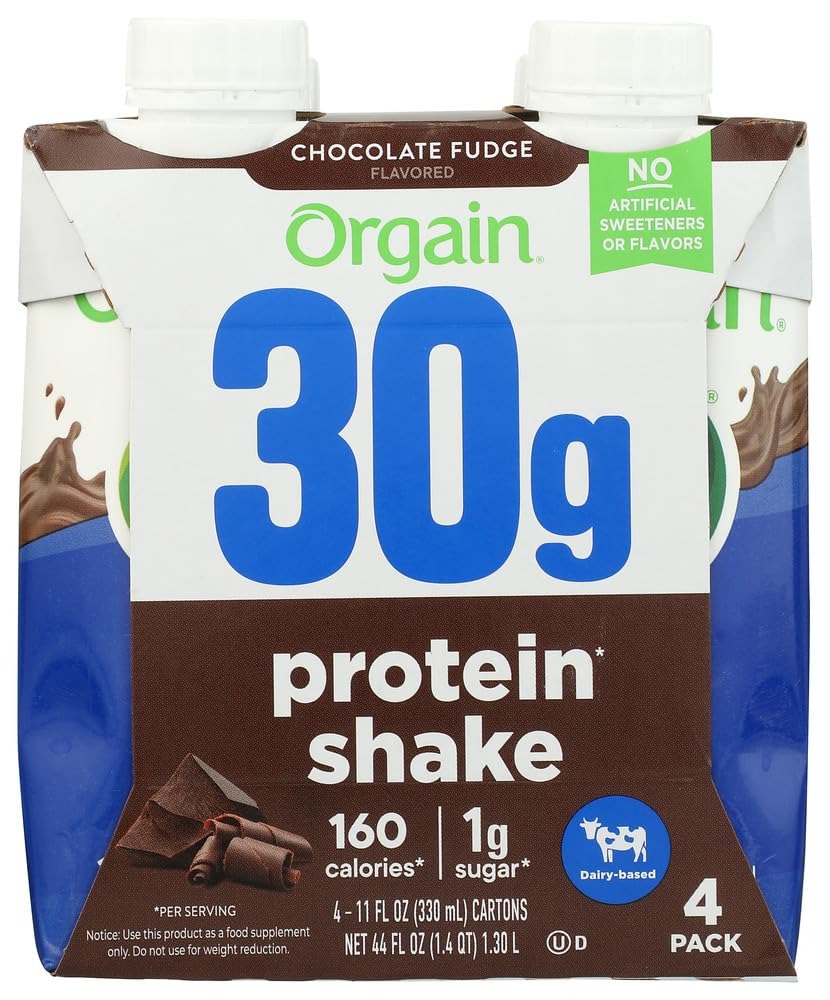
Item Name: ORGAIN Chocolate Fudge Protein Shake 4pk, 11 FZ
Product Description: Beverage
Value: 44.0
Unit: Fl Oz

Price: 9.99